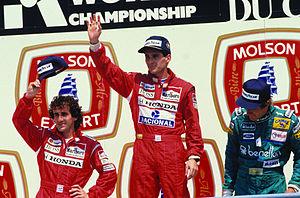
Saint-Chamond est une commune française située dans le département de la Loire en région Auvergne-Rhône-Alpes.